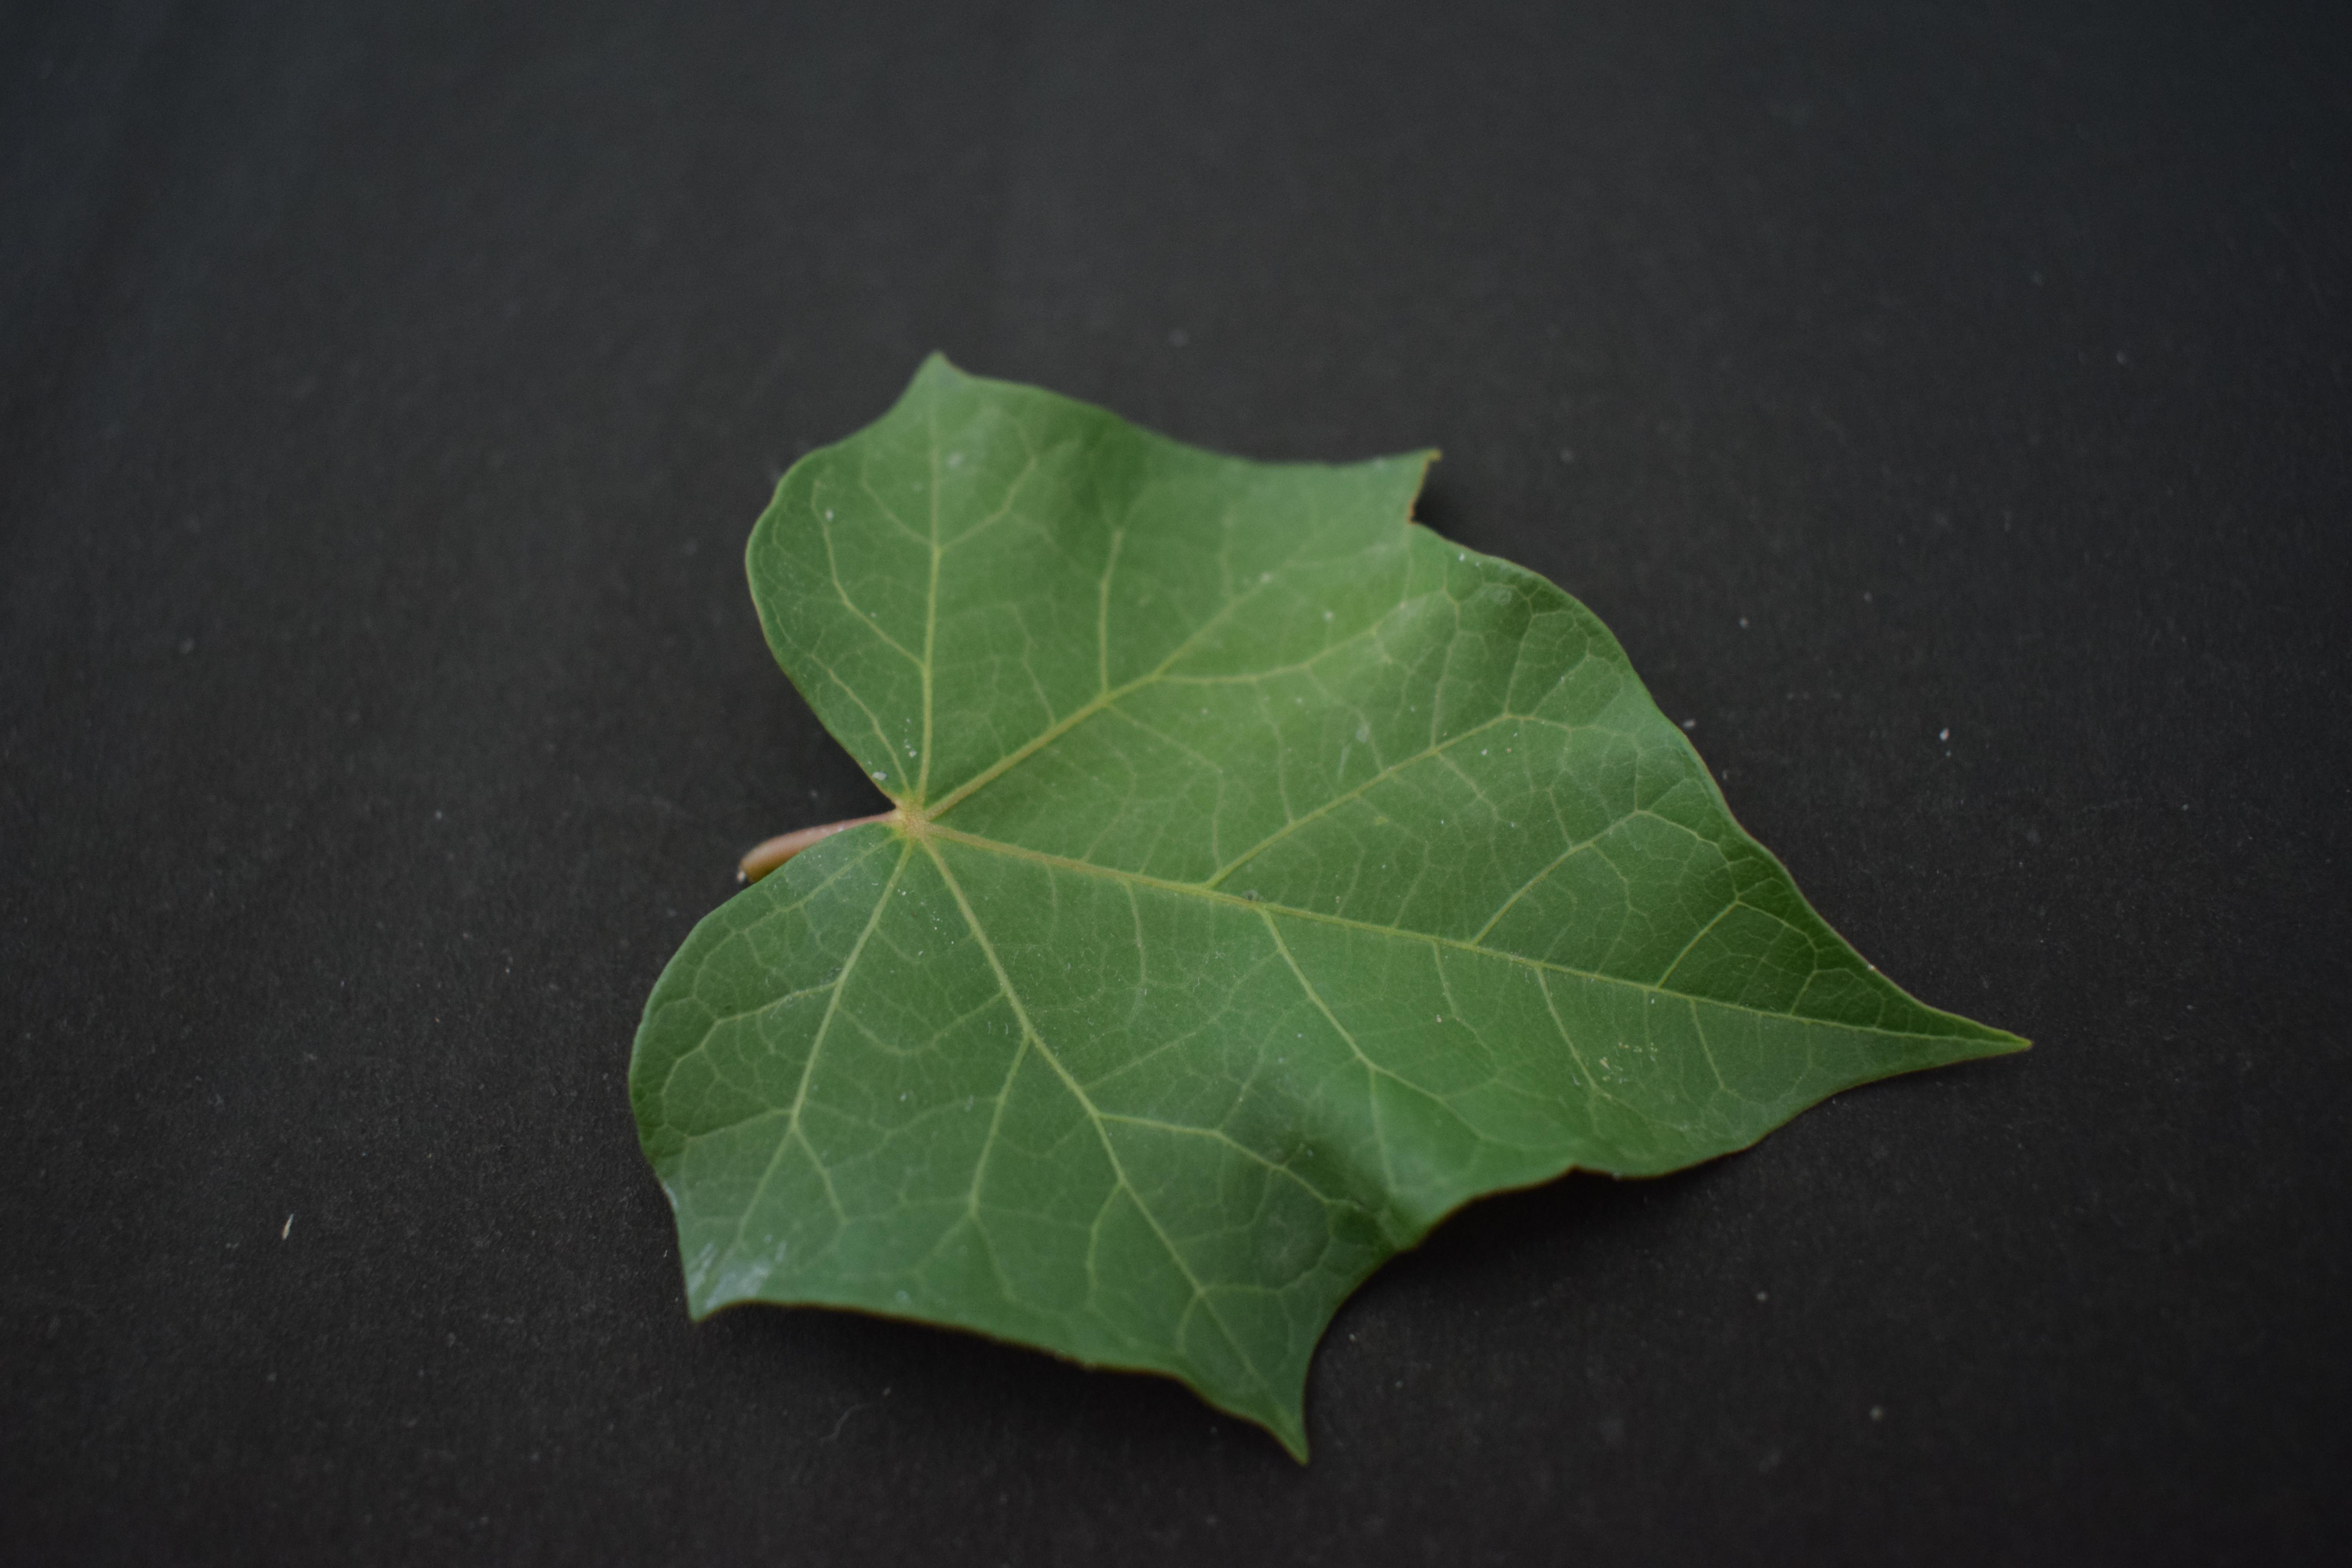
Plant species: Jatropha